Bryn Mawr College Deanery

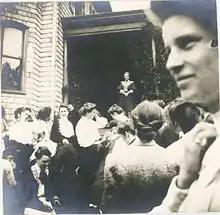
M. Carey Thomas standing on the Deanery veranda and addressing students, 1905

After she was appointed Dean and Professor of English, M. Carey Thomas took up residence at Bryn Mawr College in 1885 in the small five-room house which would become known as the "Deanery." She had earned her undergraduate degree from Sage College, the women's school at Cornell University, and a Ph.D. in linguistics from the University of Zurich at a time when women's opportunities in higher education were quite restricted. An advocate for women's education, Thomas played an active role in the planning of the college's organization and academic curriculum. In 1894, she was elected its second president, a position which she held until her retirement in 1922. In her forty-eight years at Bryn Mawr College Thomas continued to maintain a home in the Deanery, overseeing several expansions and renovations, as well as decorating the interior with items collected from her international travels. In 1933, she arranged for the Deanery and its furnishings to be turned over to the college for use as an alumnae house. She died two years later at the age of seventy-eight.